El Caco

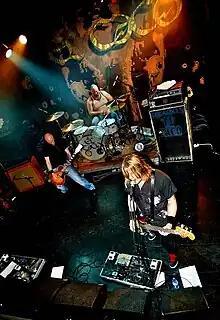
El Caco live at Good Friday festival 2007

El Caco is a stoner rock band from Lillestrøm in Norway. They formed in 1998 and consist of lead vocalist and bassist Øyvind Osa, guitarist Anders Gjesti and drummer Fredrik Wallumrød.